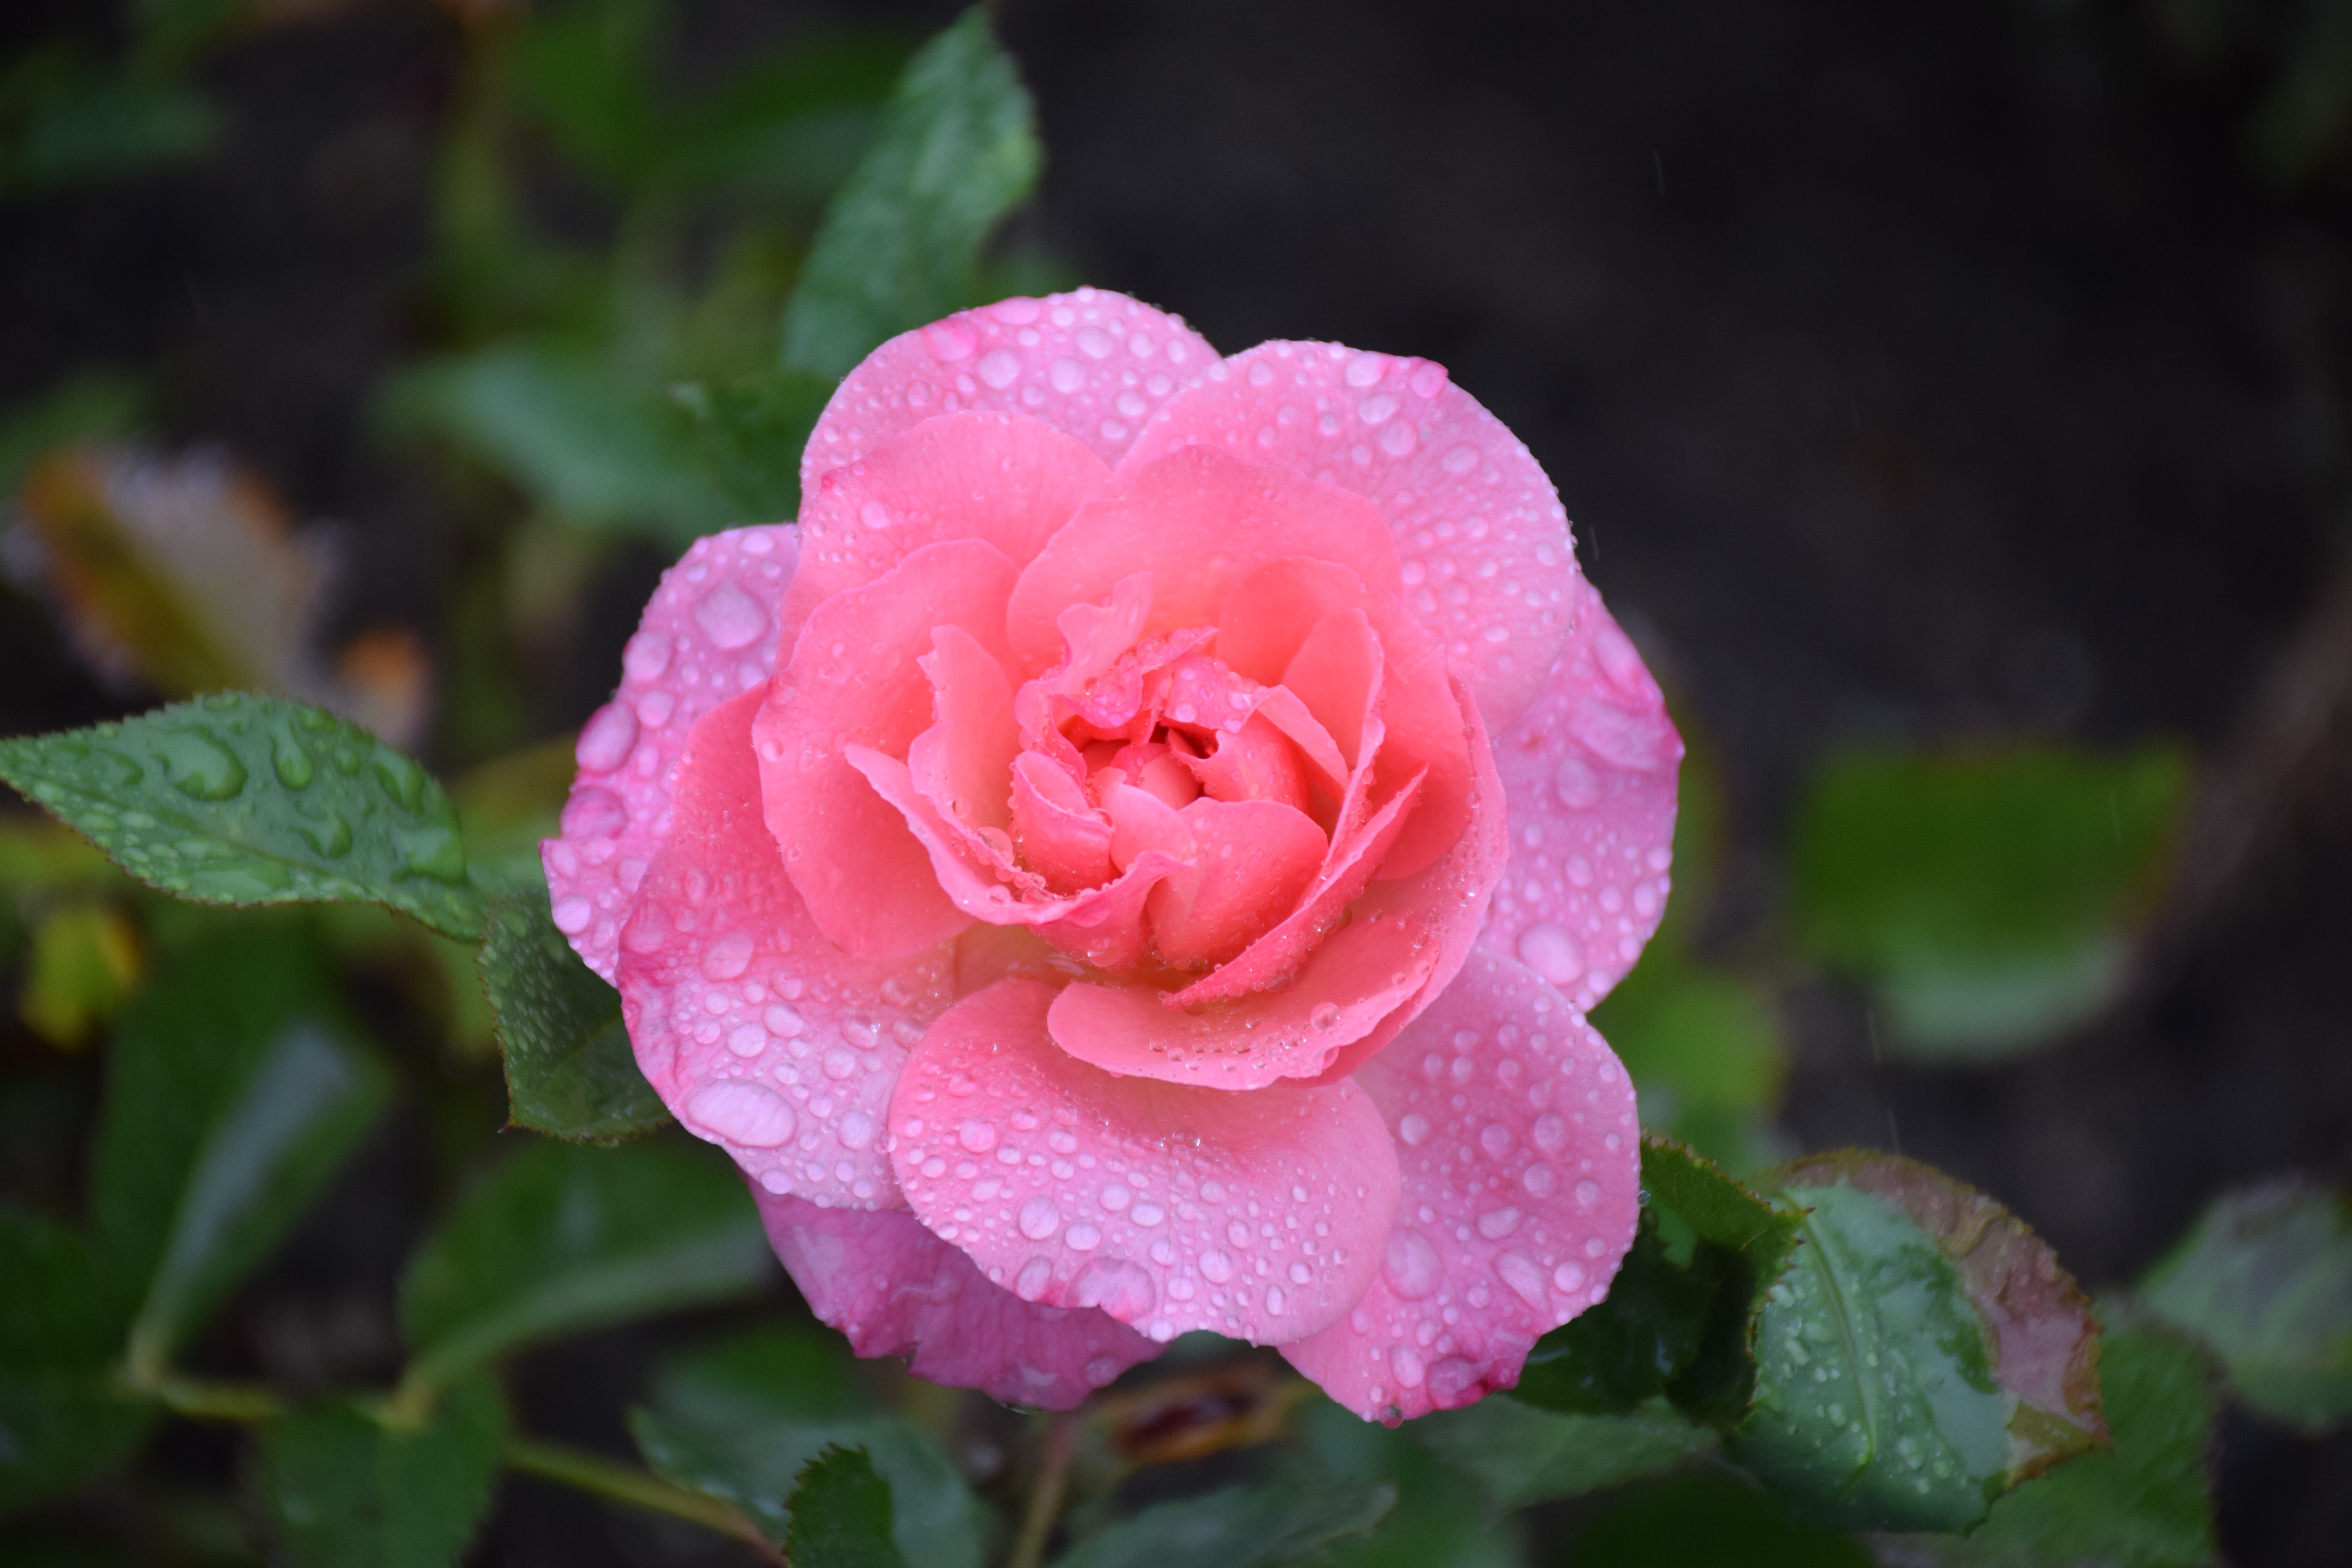
nature, plant, flower, petal, raindrop, rose, romantic, pink, flora, shrub, floribunda, rose bloom, macro photography, flowering plant, garden roses, rose family, land plant, rosa centifolia, rose order